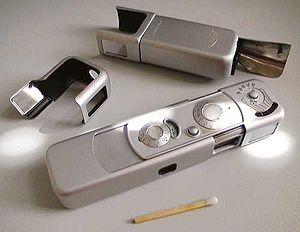
Cet article a pour but de faire découvrir les appareils photographiques historiques qui ont marqué l'histoire. Les appareils photographiques y sont présentés dans l'ordre chronologique.
Cet article présente une liste des marques et fabricants de matériel photographique.